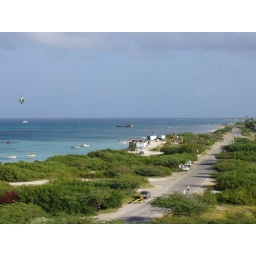
Eastern view from our balcony. The main road LG Smith cuts in a little down the beach access road.